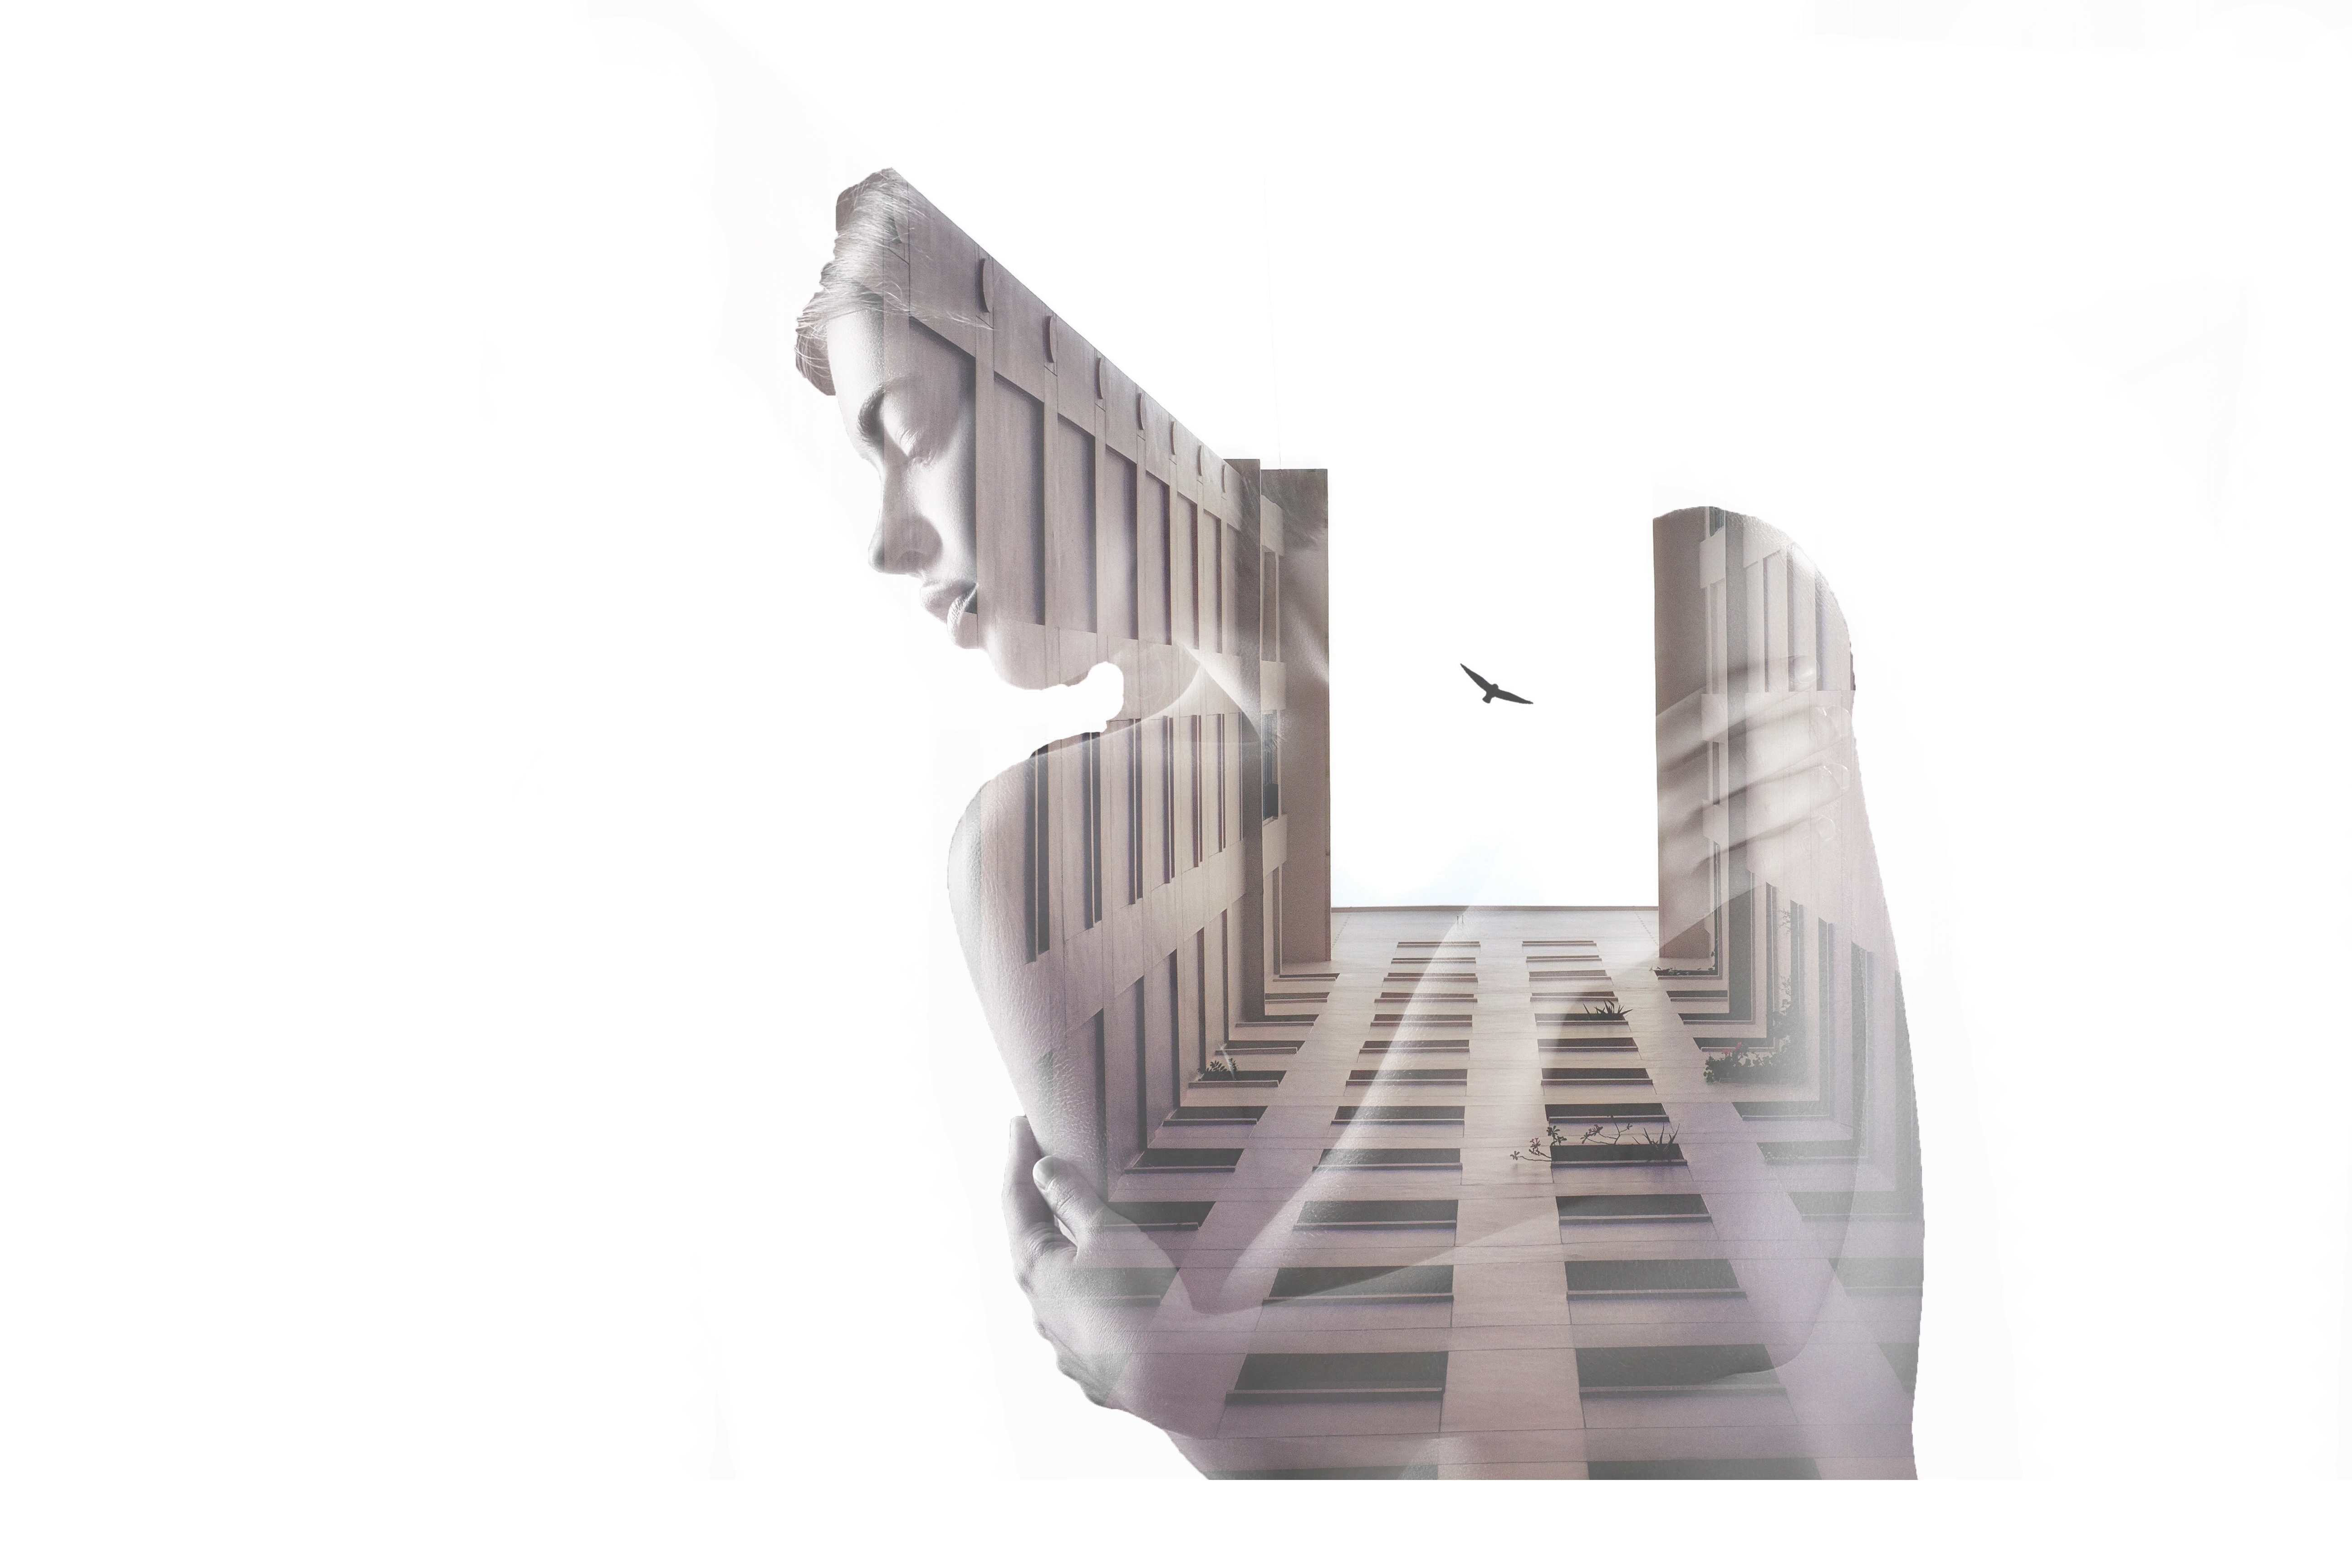
hand, tree, wing, spiral, human, double exposure, product, exposure, design, footwear, photoshop, photographing, contact